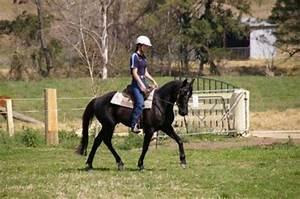
horse